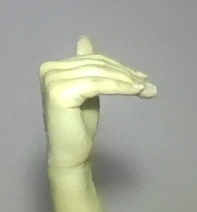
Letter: khaa